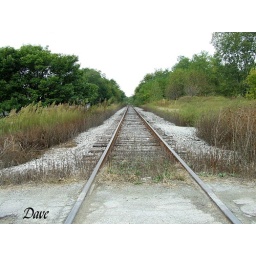
The rusty rails converge from the road crossing to the vanishing point near Blanchester, Ohio in Clinton County.